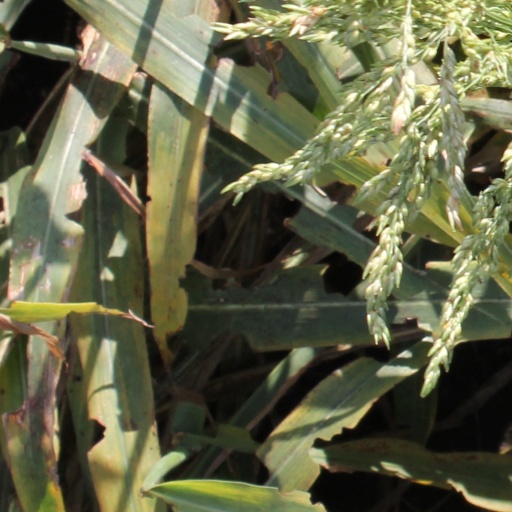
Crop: sorghum